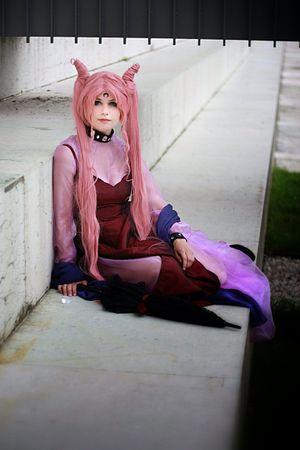
Cosplay of Black Lady - Sailor Moon
Black Moon est une secte de fiction issue de la franchise Sailor Moon, créée par Naoko Takeuchi. Constituée de rebelles, l’organisation maléfique est dirigée par Prince Diamond, qui se fait manipuler par Wiseman afin de prendre possession de la Terre.